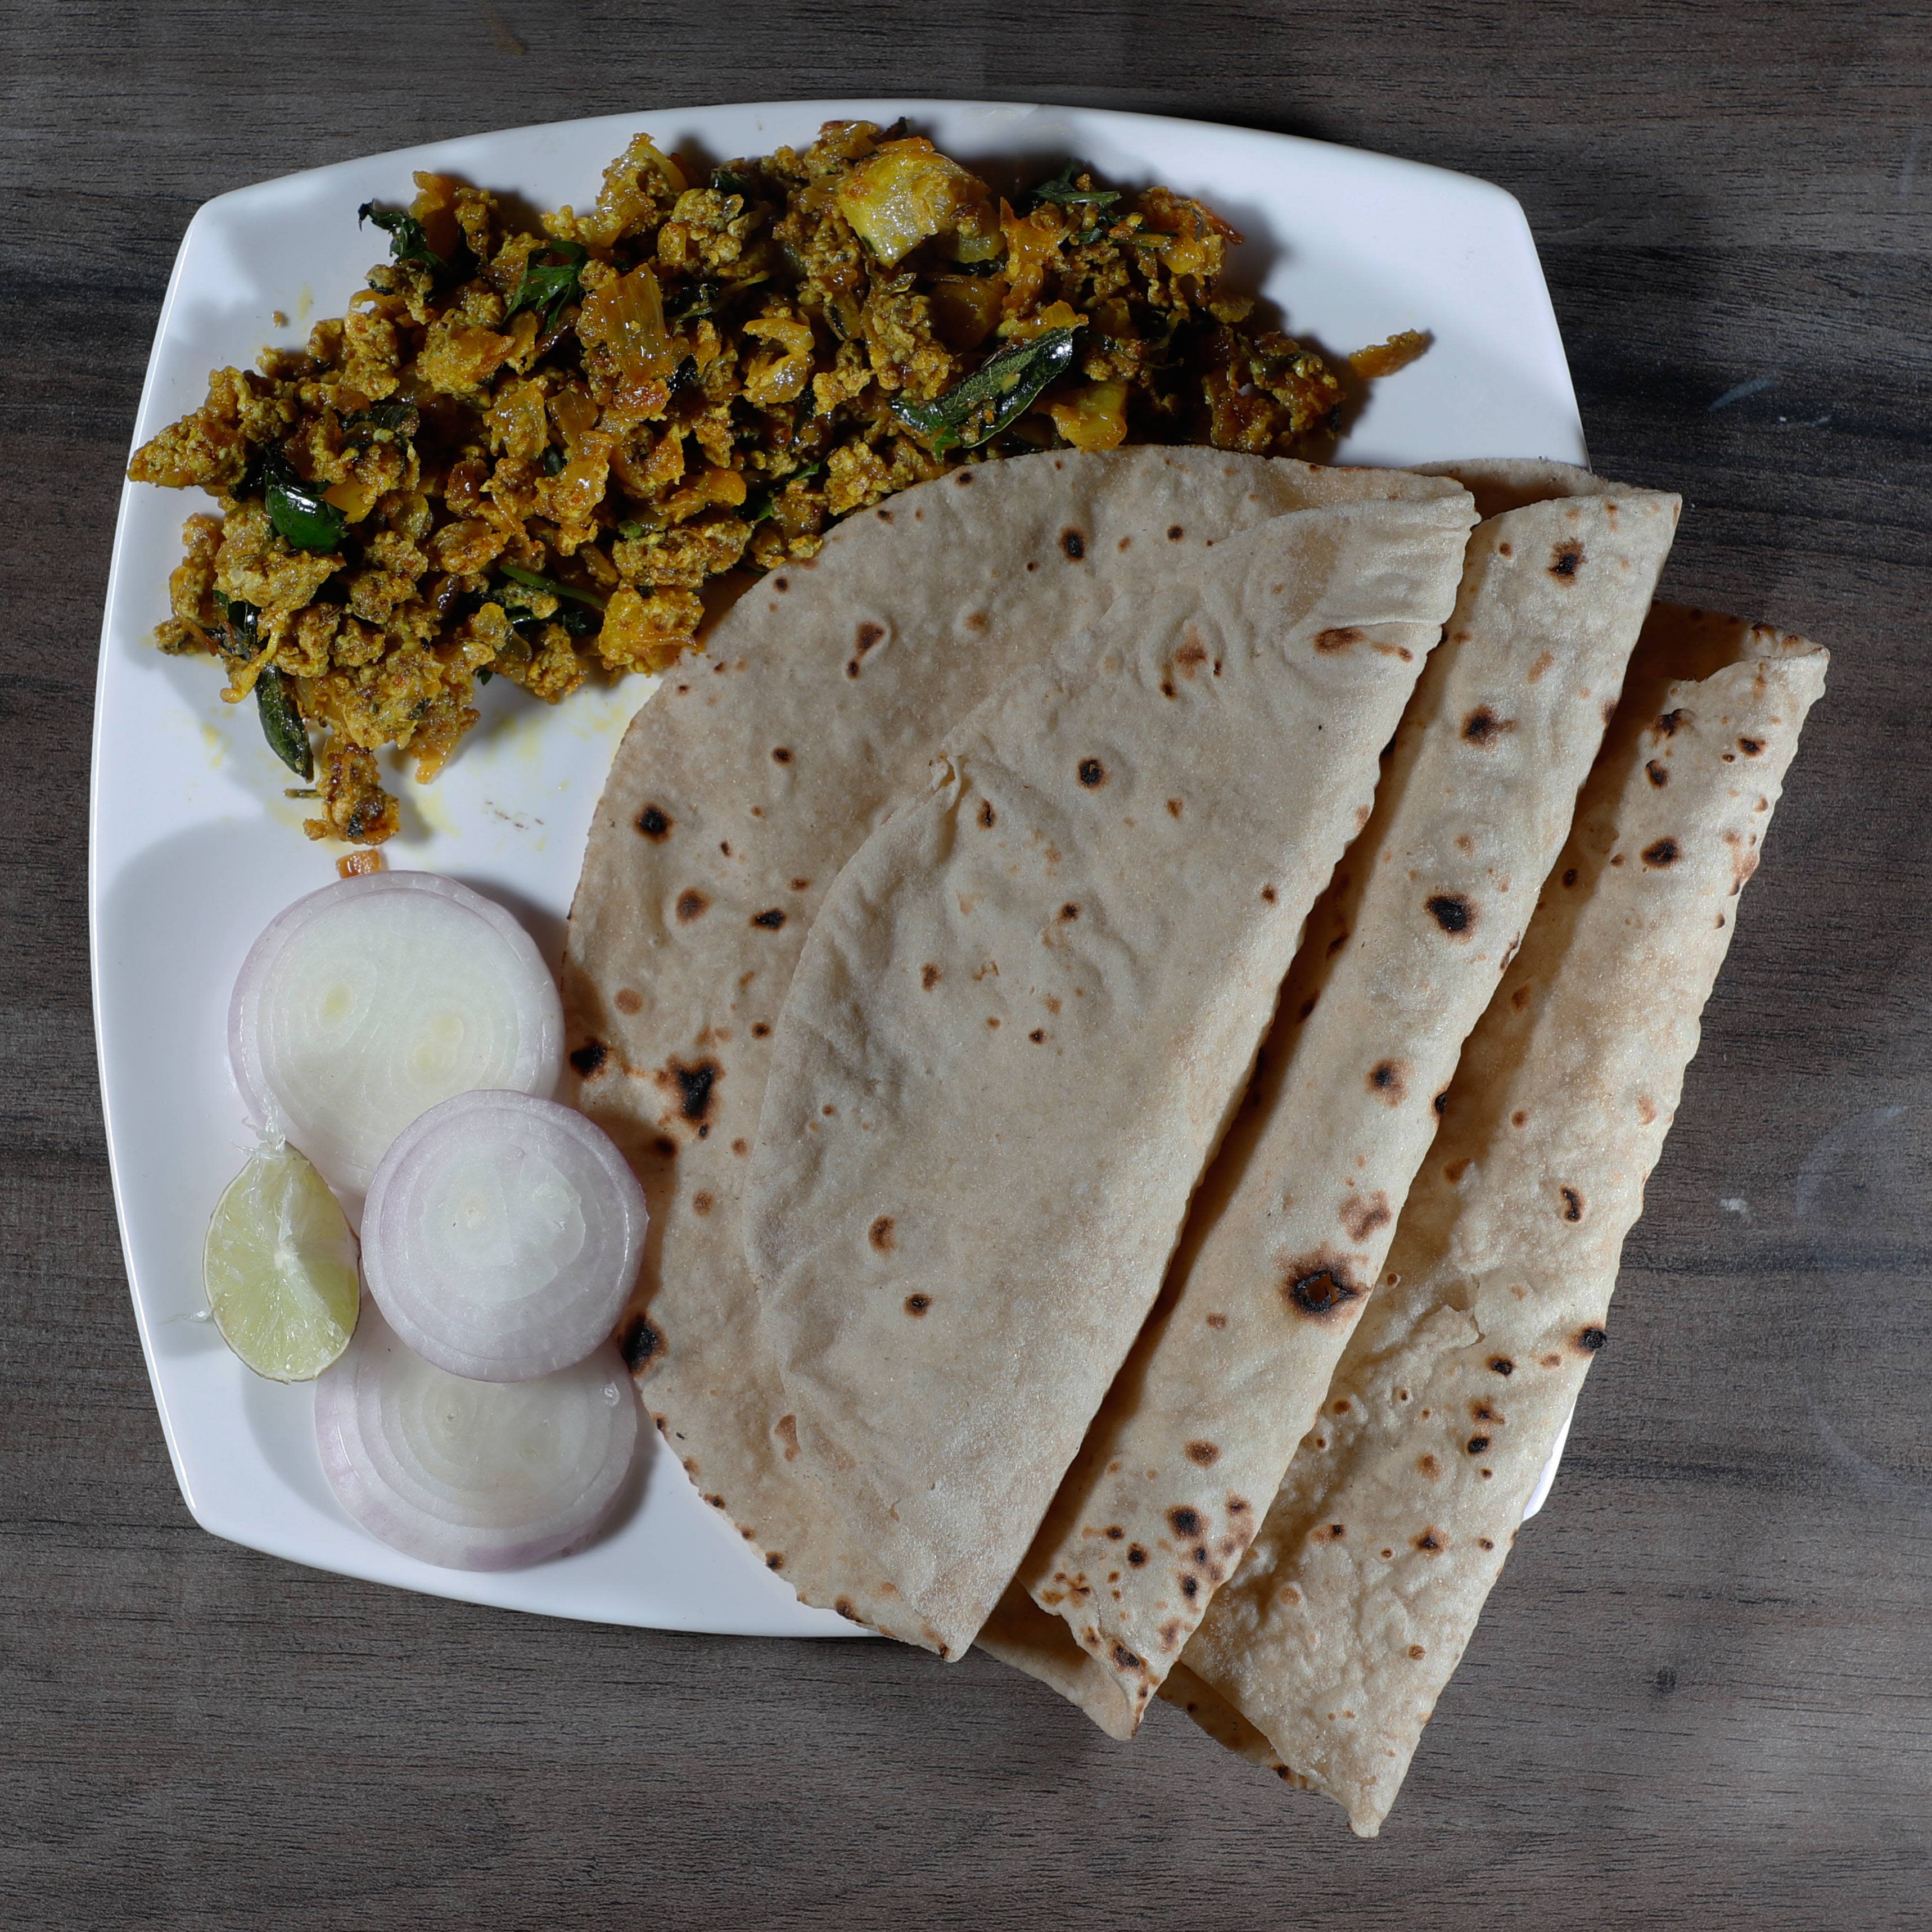
Dish: chapati